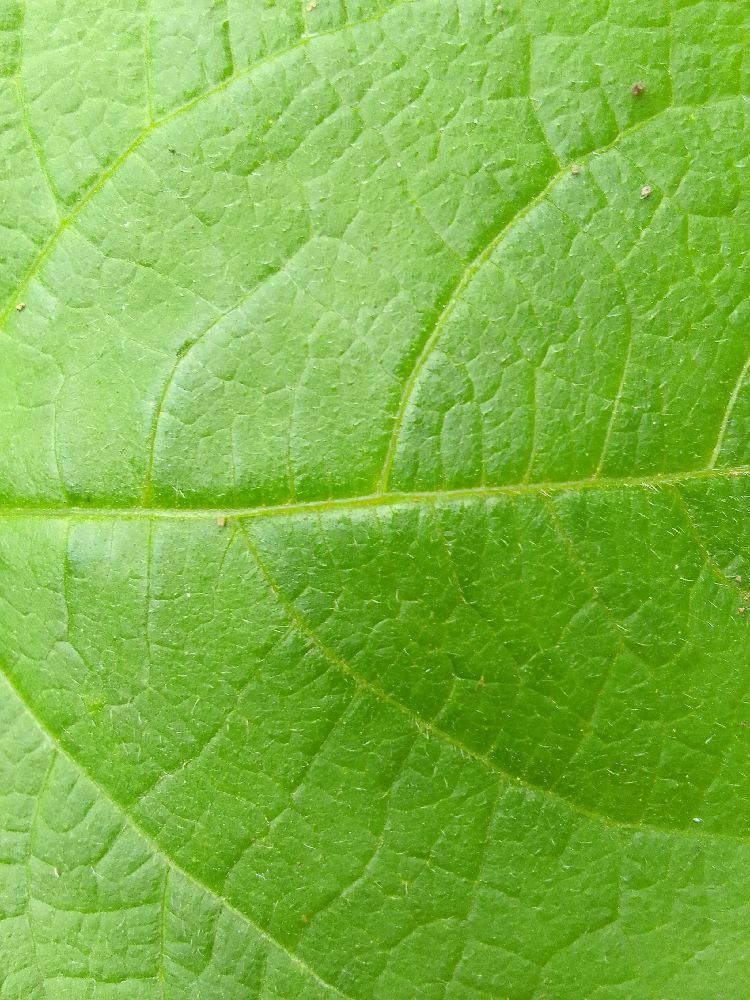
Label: healthy